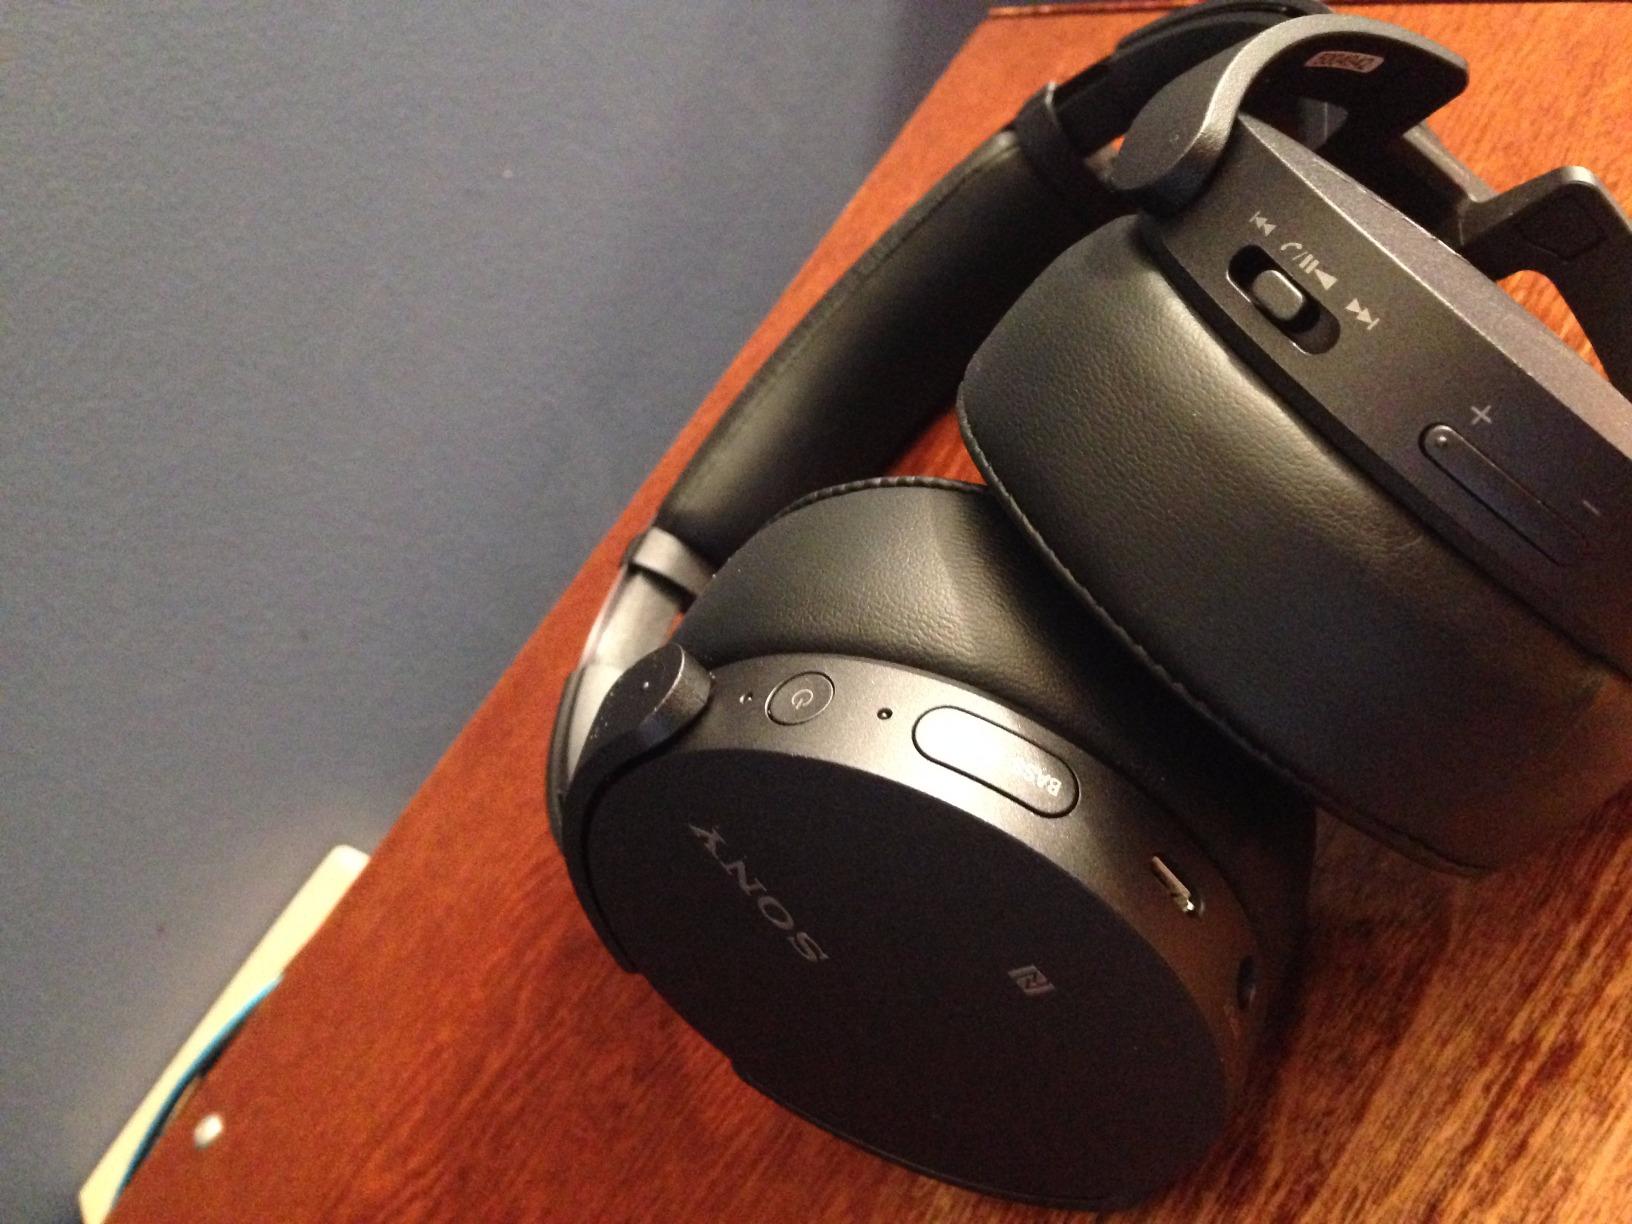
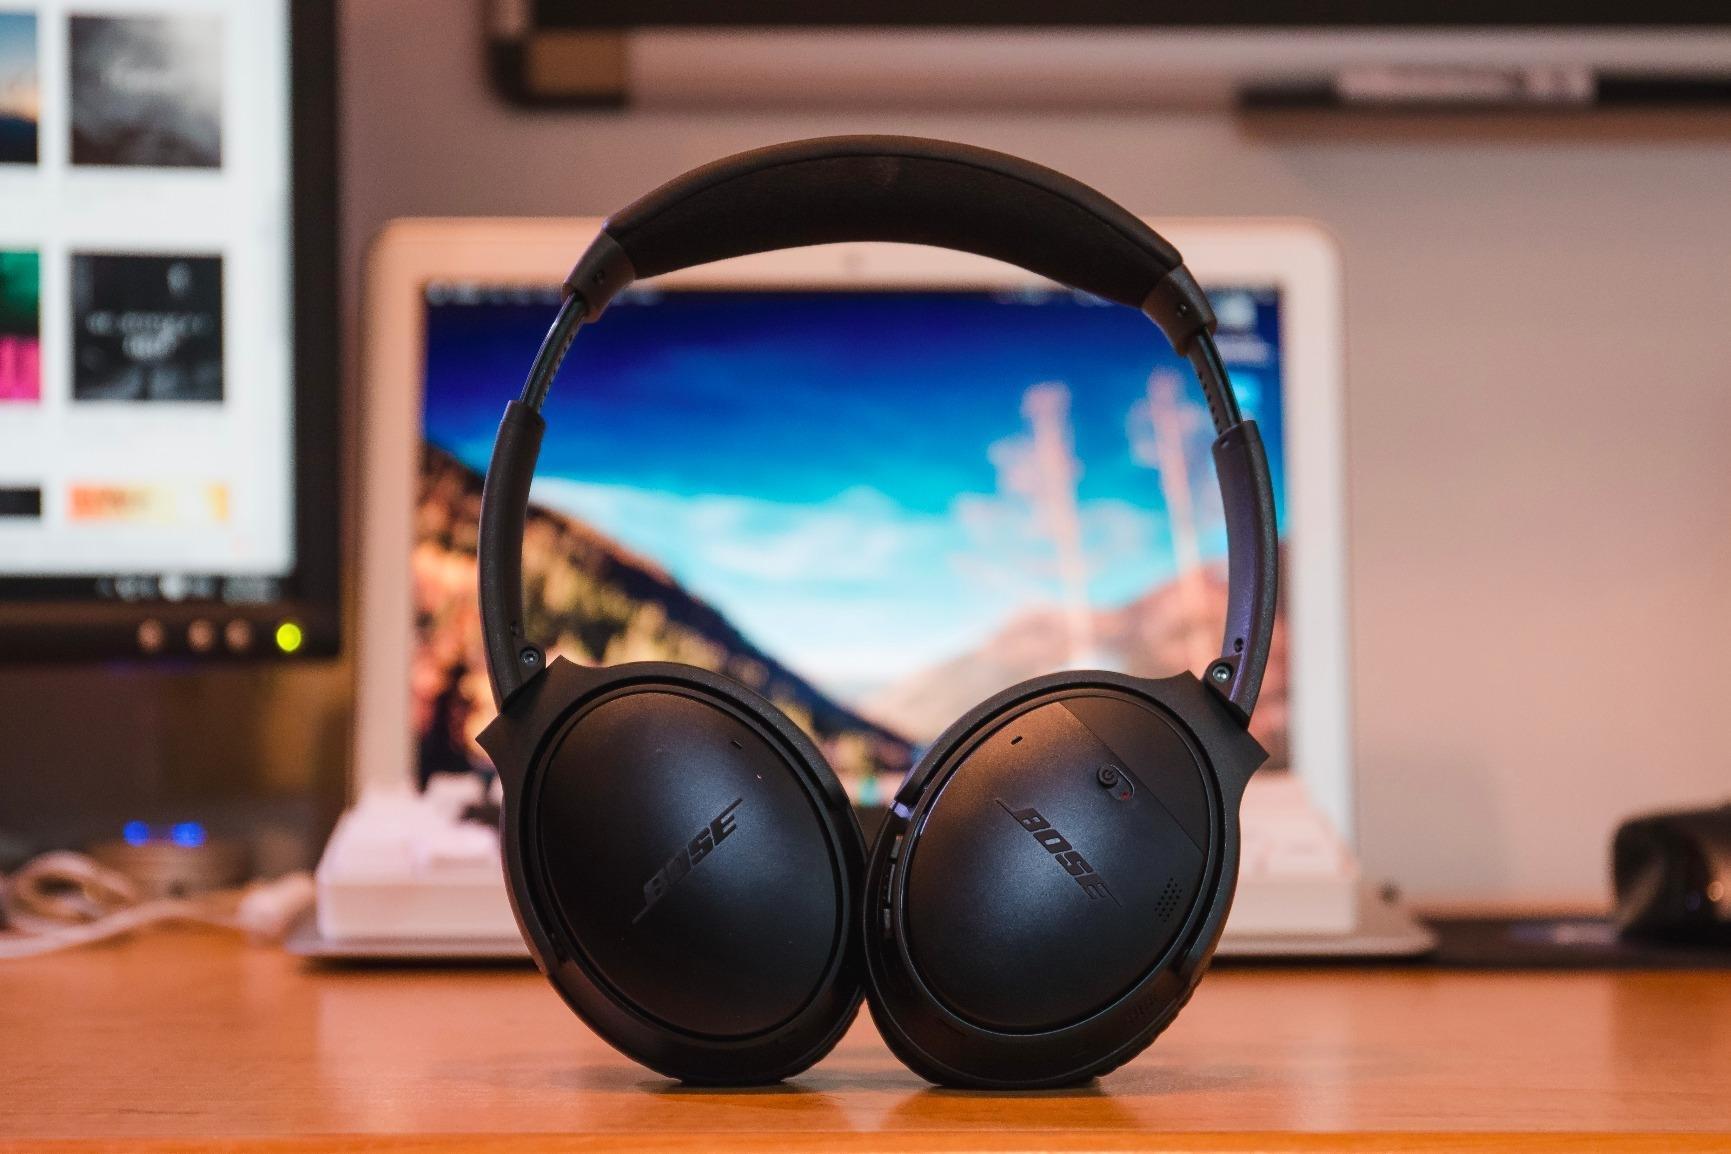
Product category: headphones
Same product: no